Triple Crown of Thoroughbred Racing (United States)

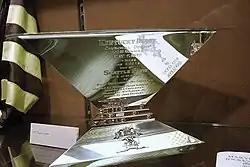
The Triple Crown Trophy

Each Triple Crown race is open to both colts and fillies. Although fillies have won each of the individual Triple Crown races, none has won the Triple Crown itself. Despite attempts to develop a "Filly Triple Crown" or a "Triple Tiara" for fillies only, no set series of three races has consistently remained in the public eye, and at least four different types of races have been used. Two fillies won the series of the Kentucky Oaks, the Pimlico Oaks (now the Black-Eyed Susan Stakes), and the Coaching Club American Oaks, in 1949 and 1952, but the racing press did not designate either accomplishment as a "Triple Crown". In 1961, the New York Racing Association created a filly Triple Crown of in-state races only, but the races changed over the years. Eight fillies won the NYRA Triple Tiara between 1968 and 1993.